M-ary tree

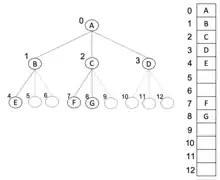
An example of storing a m-ary tree with "m=3" in an array

"m"-ary trees can also be stored in breadth-first order as an implicit data structure in arrays, and if the tree is a complete "m"-ary tree, this method wastes no space. In this compact arrangement, if a node has an index "i", its "c"-th child in range {1,…,"m"} is found at index formula_12, while its parent (if any) is found at index "formula_13" (assuming the root has index zero, meaning a 0-based array). This method benefits from more compact storage and better locality of reference, particularly during a preorder traversal. The space complexity of this method is formula_14.